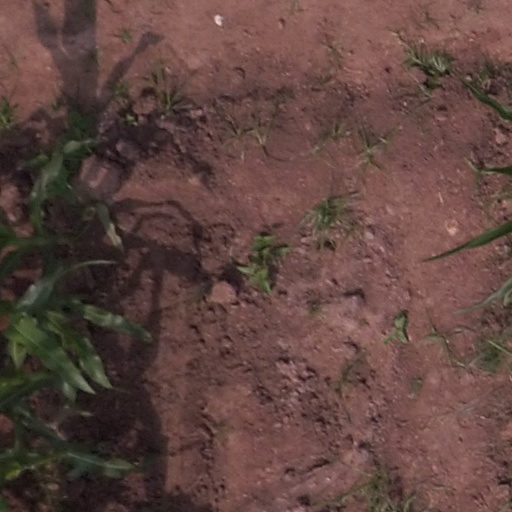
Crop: maize; corn